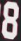
Number: 8